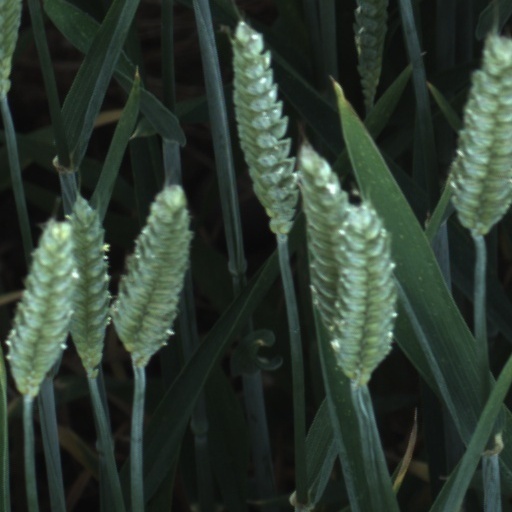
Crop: wheat